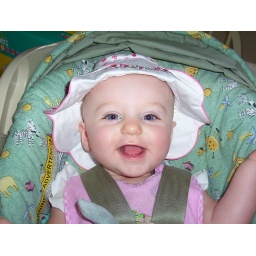
Smiley girl in her summer hat